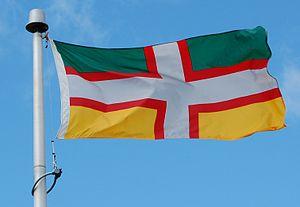
La politique au Saguenay–Lac-Saint-Jean est la représentation des différent paliers gouvernementaux public élus démocratiquement et les différents organismes politiques agissant dans cette région administrative du Québec, au Canada. Colonisé un peu avant la Confédération canadienne de 1867, le poids politique du Saguenay–Lac-Saint-Jean, relatif au nombre d'électeurs, n'a cessé de croitre jusque dans les années 1990 où il plafonne avant d'être réduit pour des raisons démographiques. Cette nouvelle tendance est particulièrement observable depuis la perte en 2004 d'un siège au palier fédéral. La région passe ainsi de 4 à 3 députés au parlement canadien depuis la suppression du comté Lac-Saint-Jean—Saguenay.